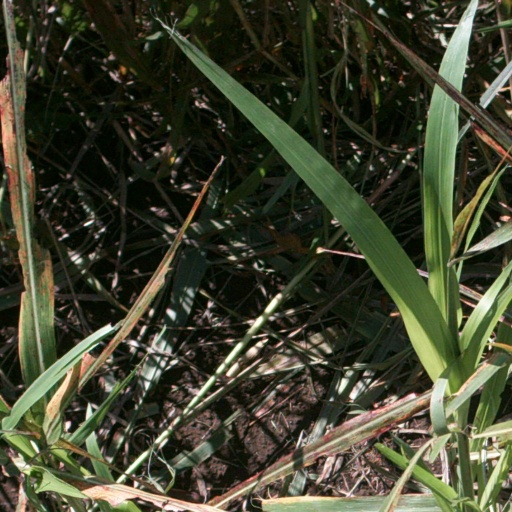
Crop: sorghum